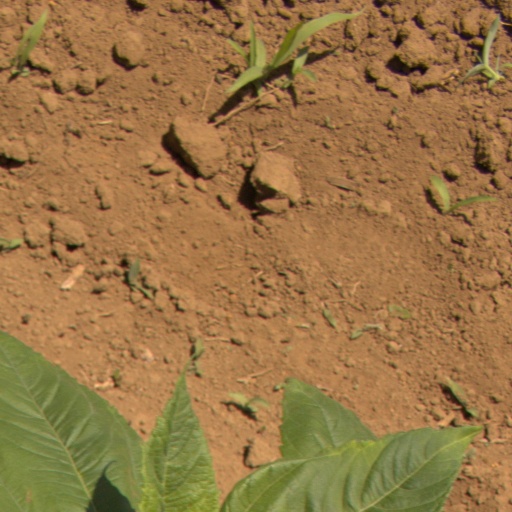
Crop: Jerusalem artichoke